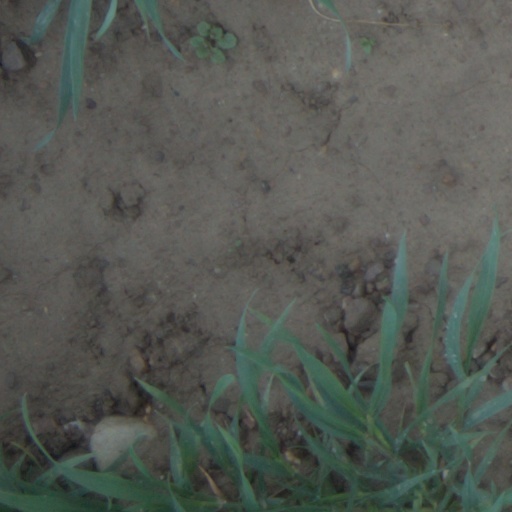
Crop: wheat